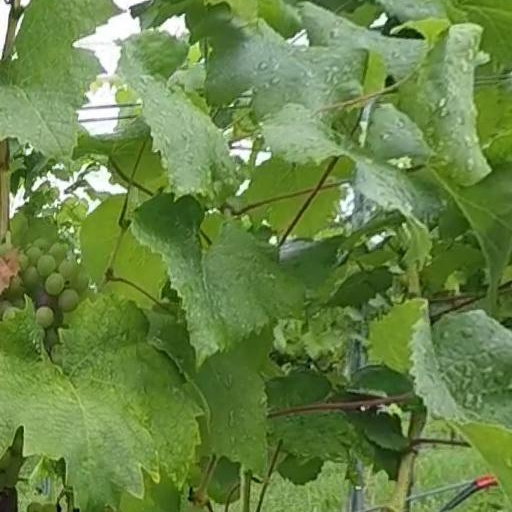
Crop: grape